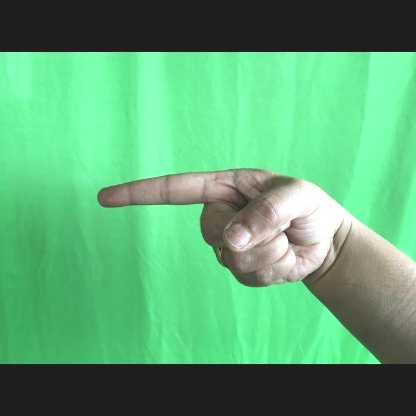
Mudra: Suchi